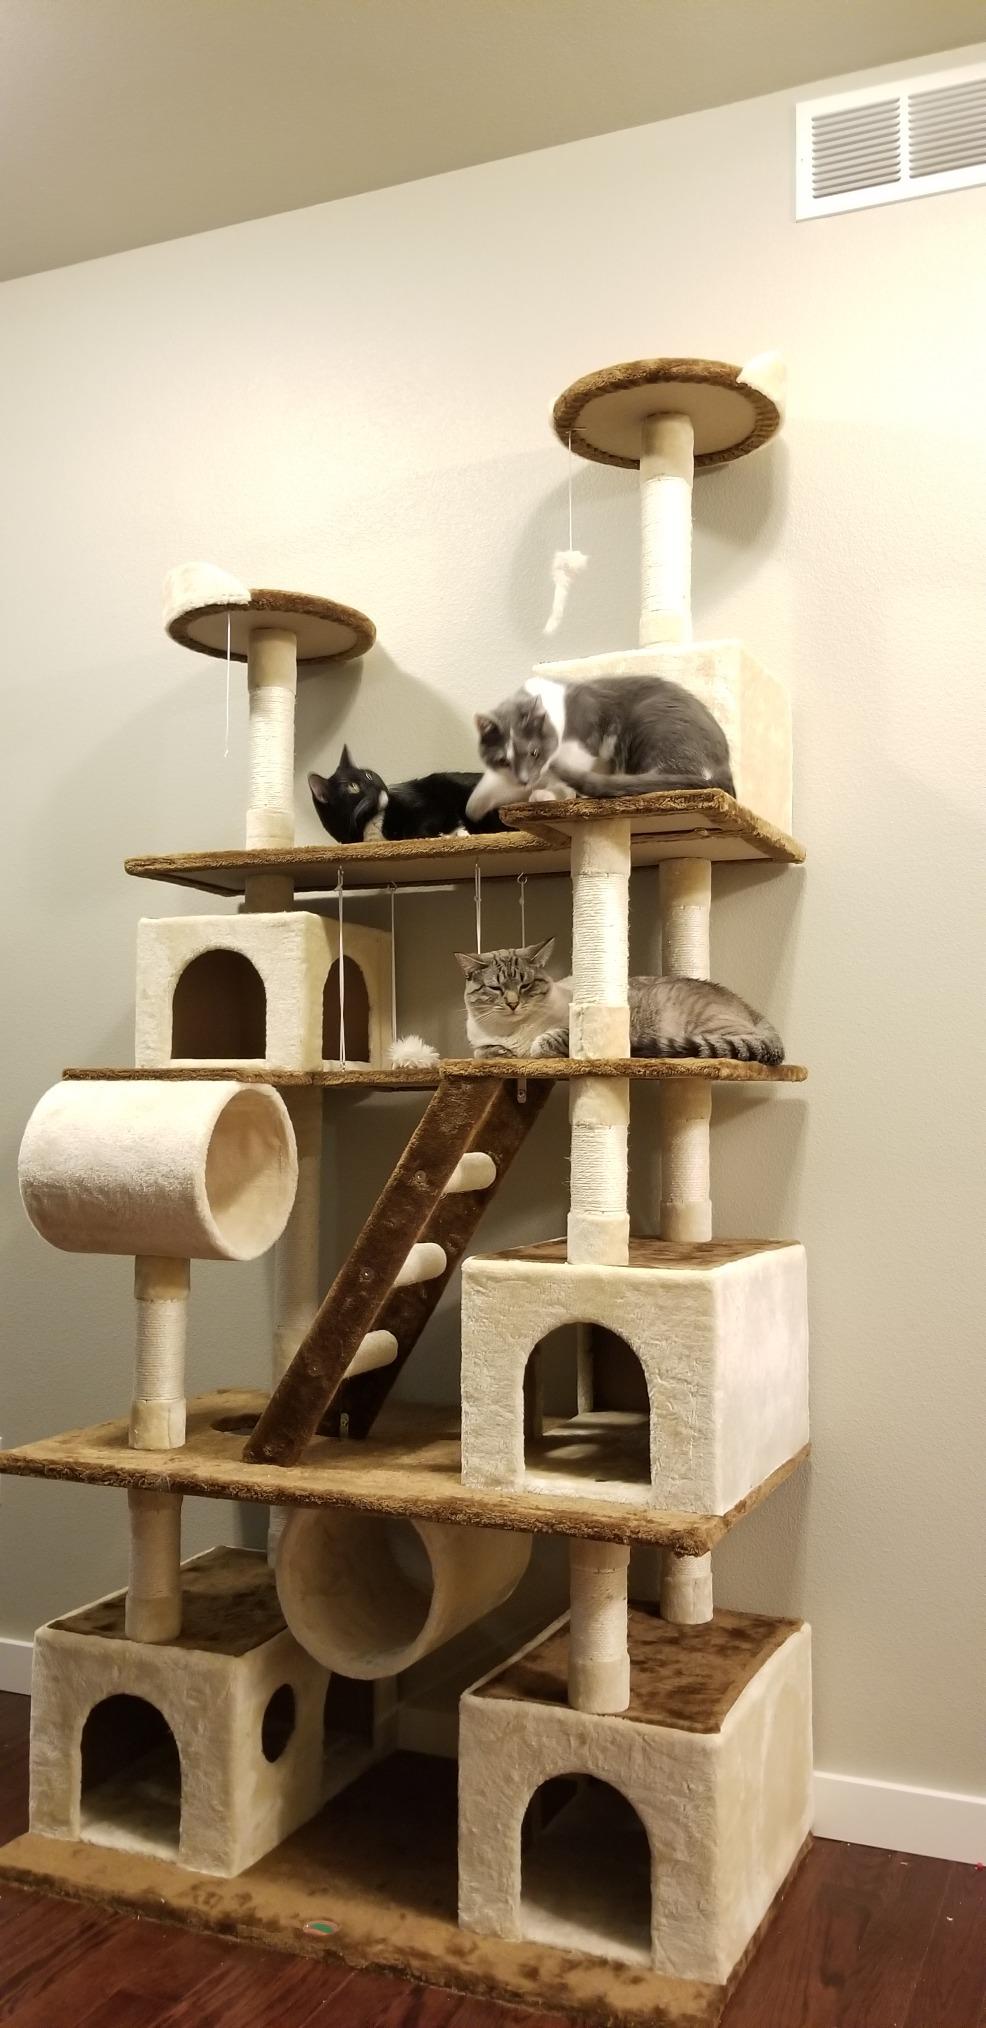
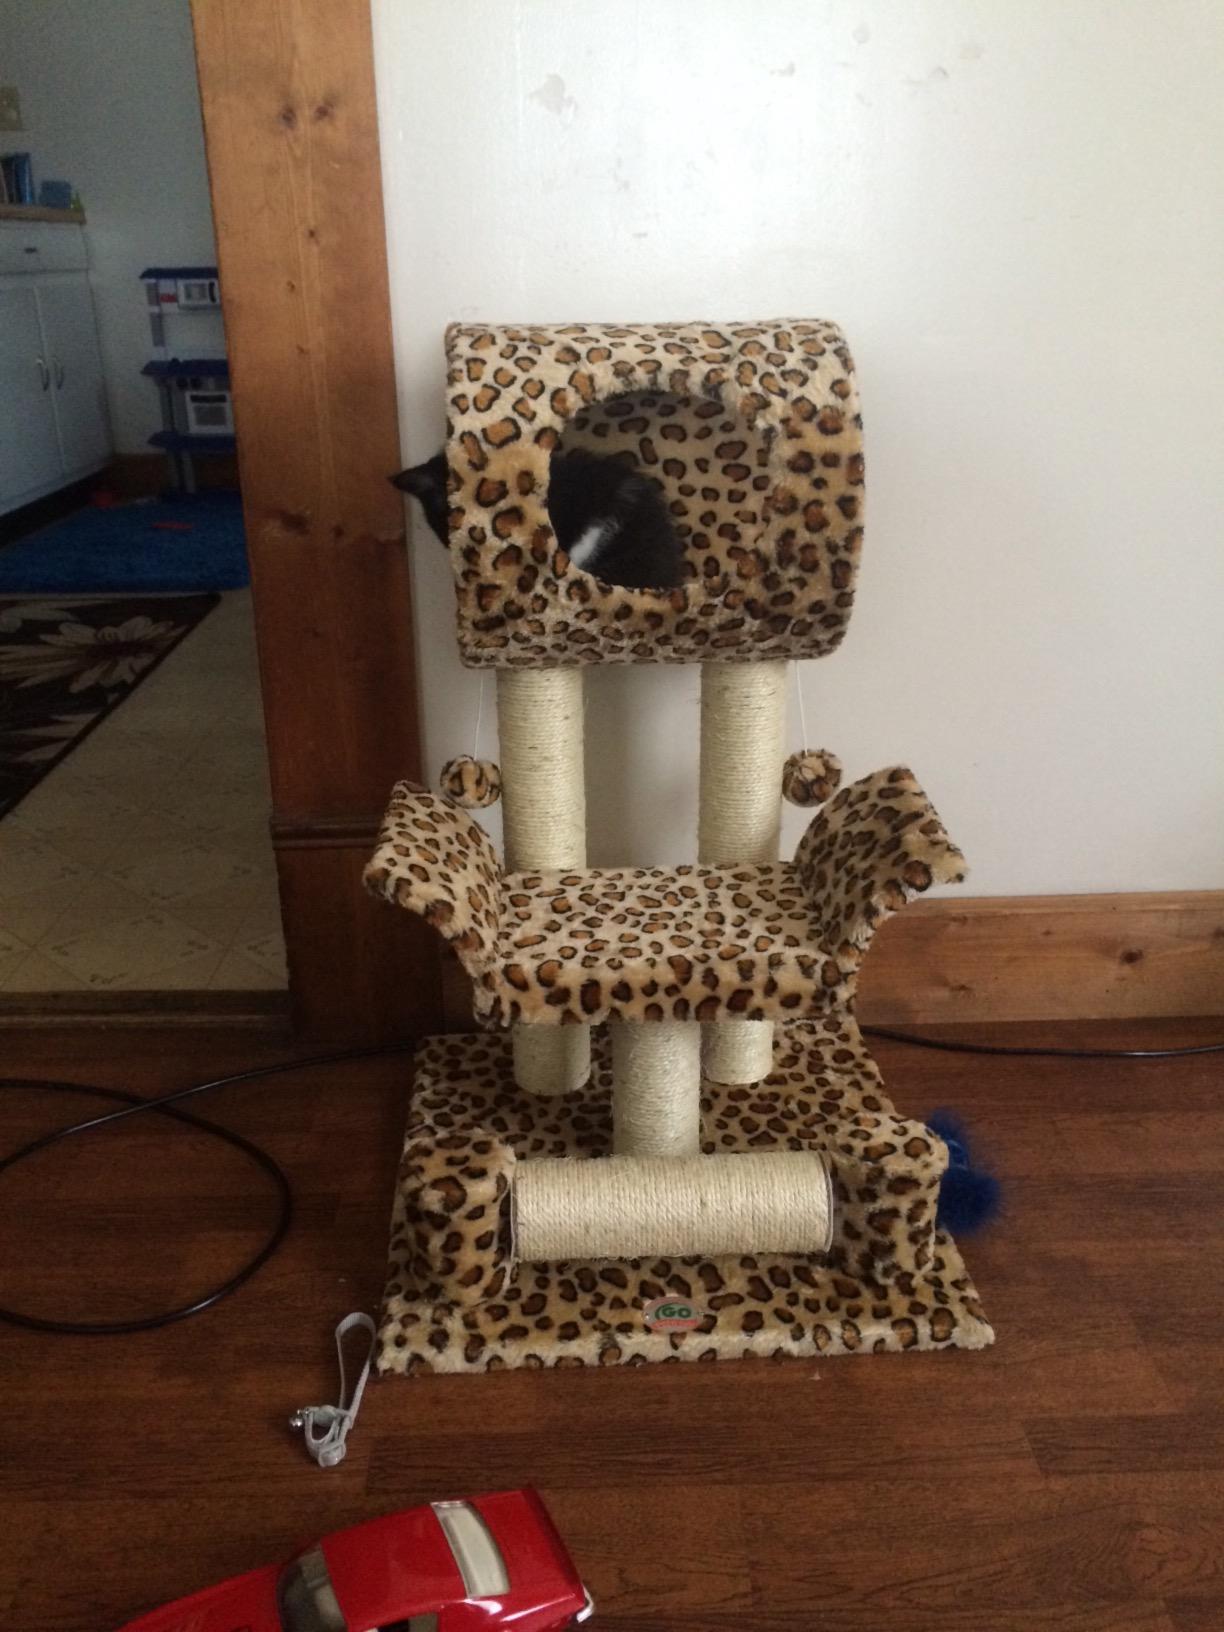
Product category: items_cat tree
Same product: no